Visual dictionary

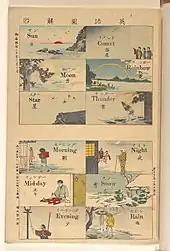
A Japanese visual dictionary (1887).

A visual dictionary is a dictionary that primarily uses pictures to illustrate the meaning of words. Visual dictionaries are often organized by themes, instead of being an alphabetical list of words. For each theme, an image is labeled with the correct word to identify each component of the item in question. Visual dictionaries can be monolingual or multilingual, providing the names of items in several languages. An index of all defined words is usually included to assist finding the correct illustration that defines the word.